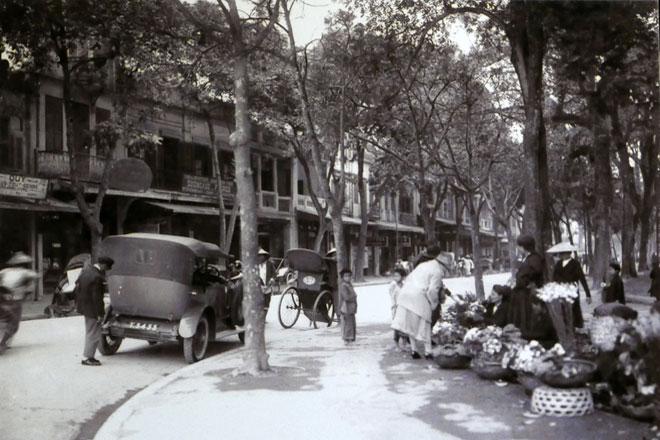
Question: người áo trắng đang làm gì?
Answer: đang mua hoa ở một hàng bên đường